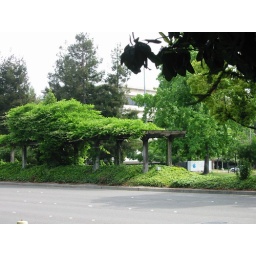
One of the many Apple buildings in Cupertino, seen through the trees of yet another Apple building.